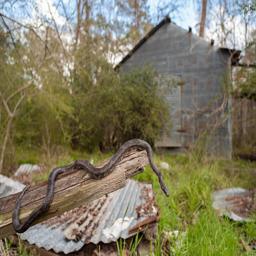
Animal: snakes